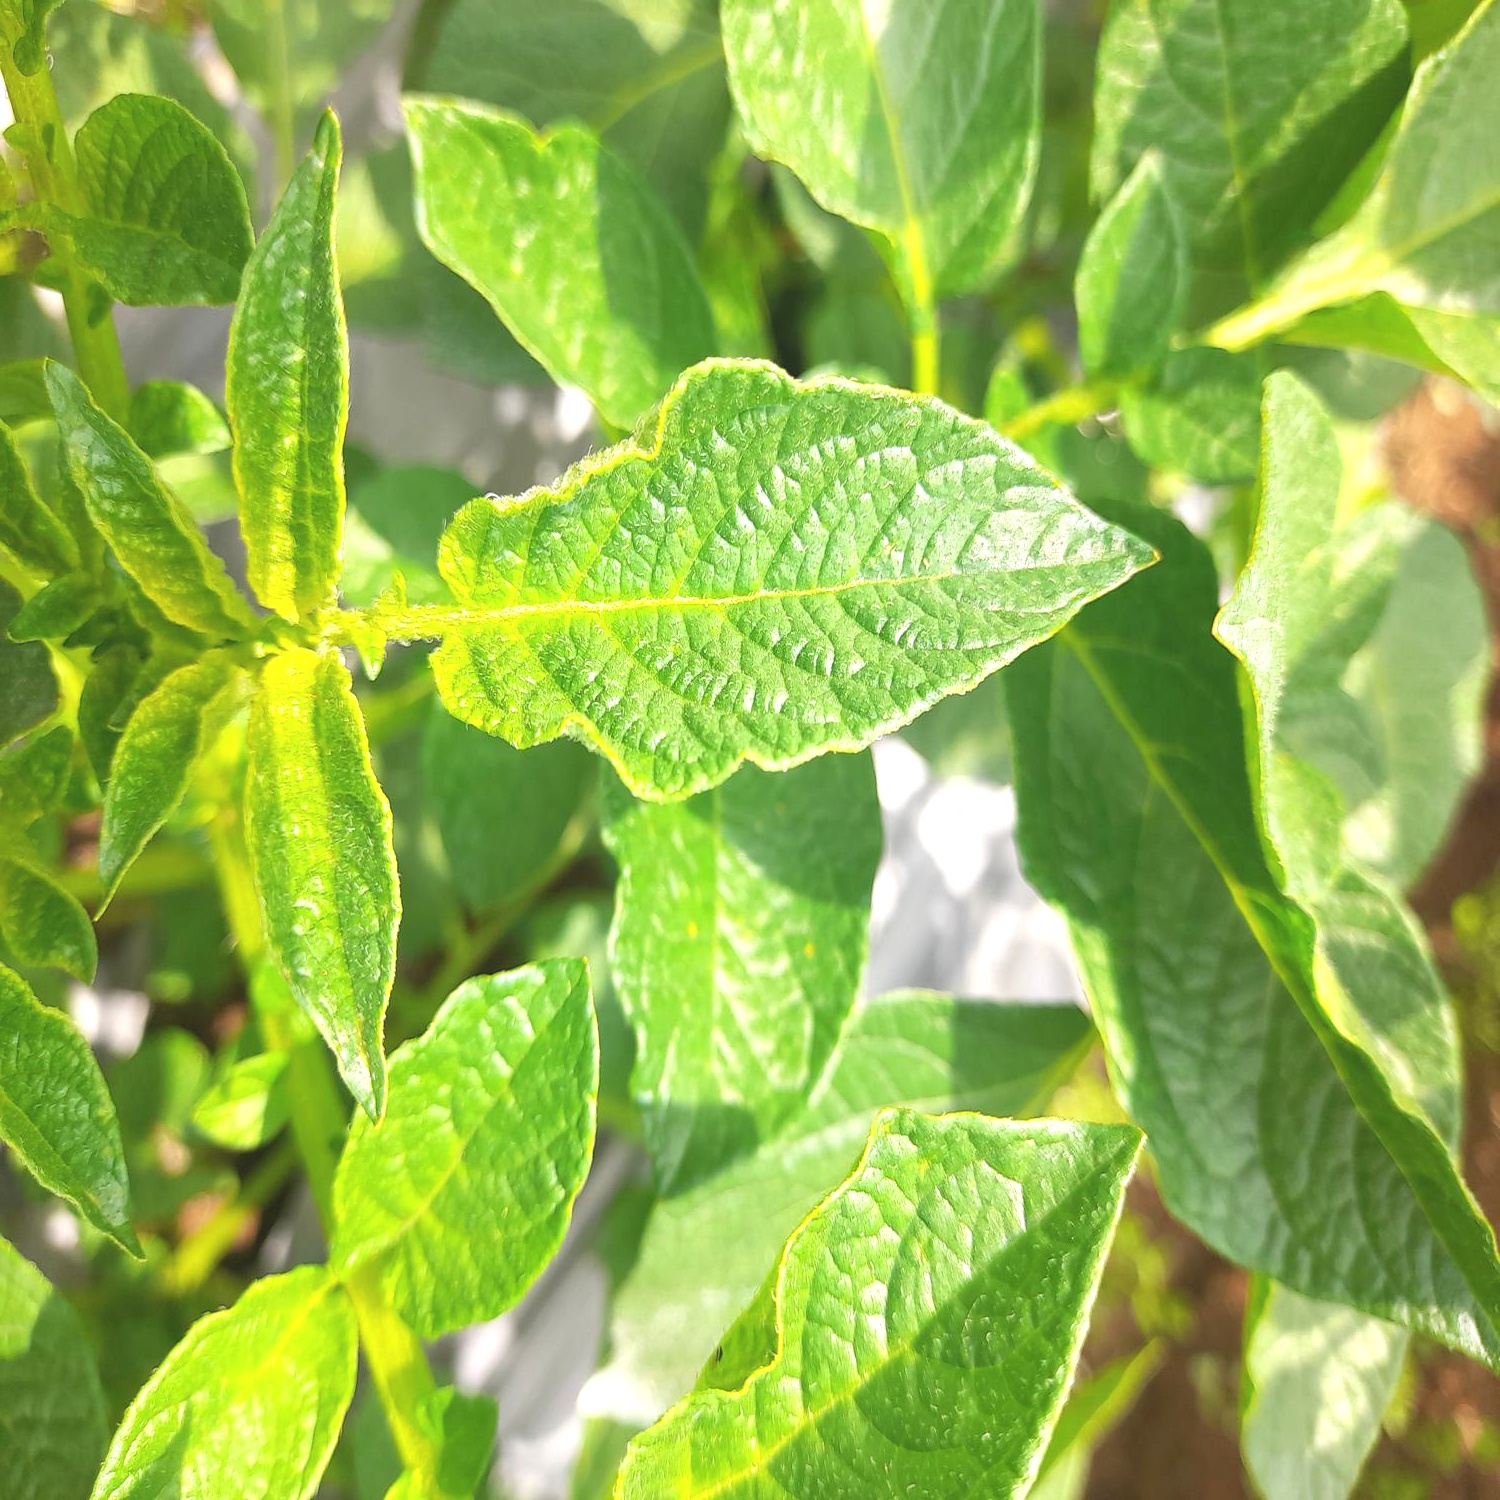
Etiqueta: Virus